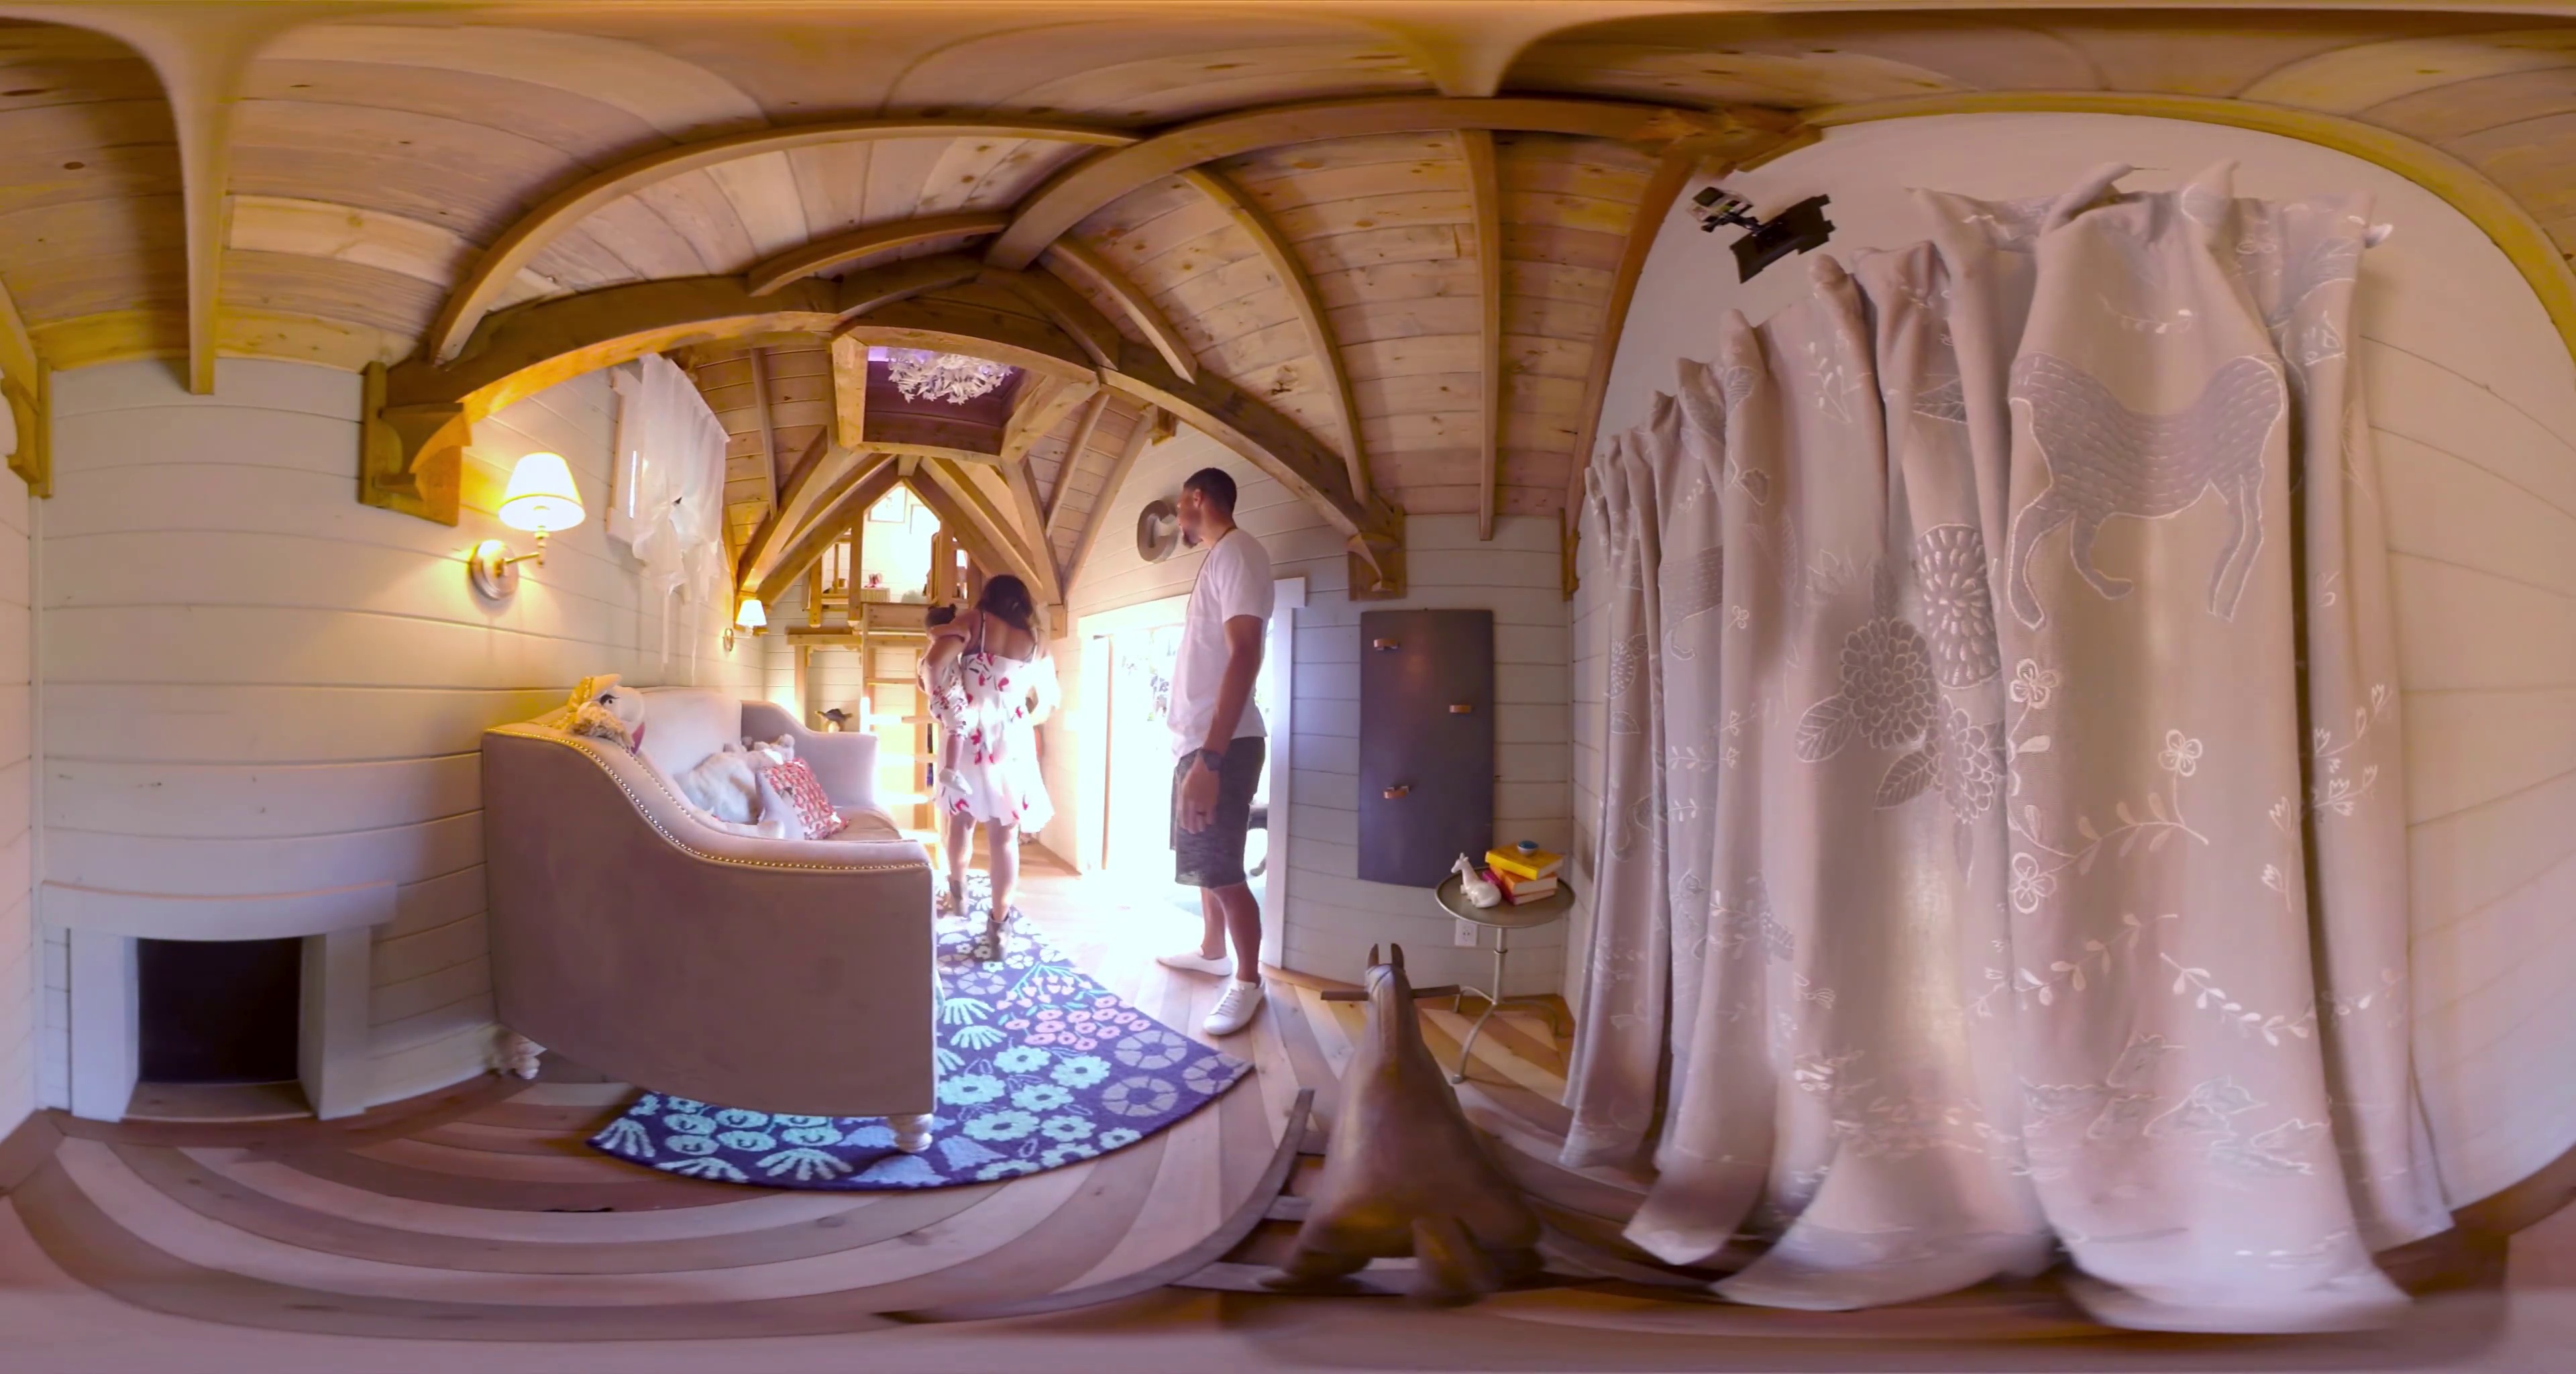
Referred object: The woman in front of the sofa

Referred object: the floral patterned curtain

Referred object: turn left, the wall lamp above the sofa